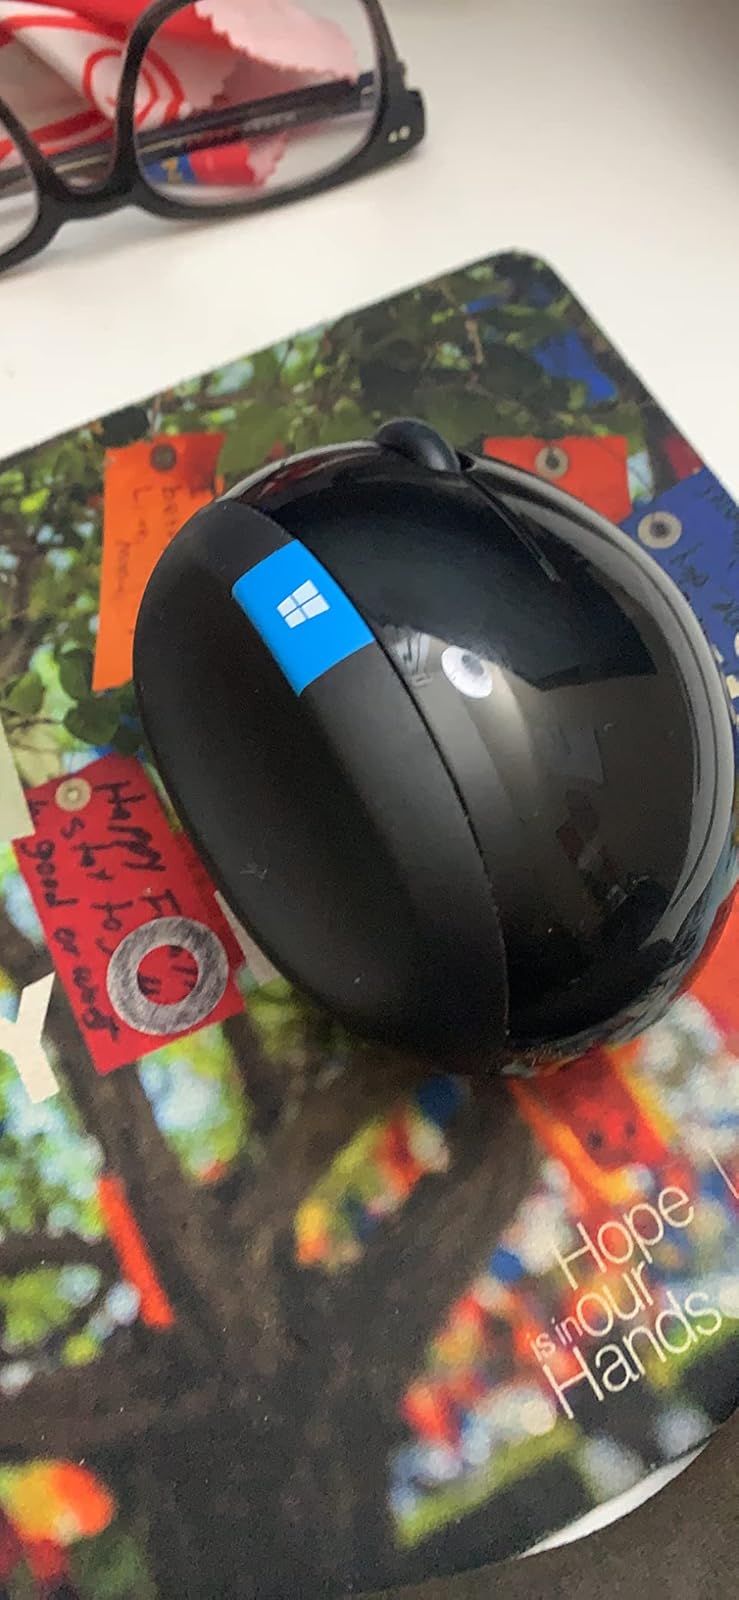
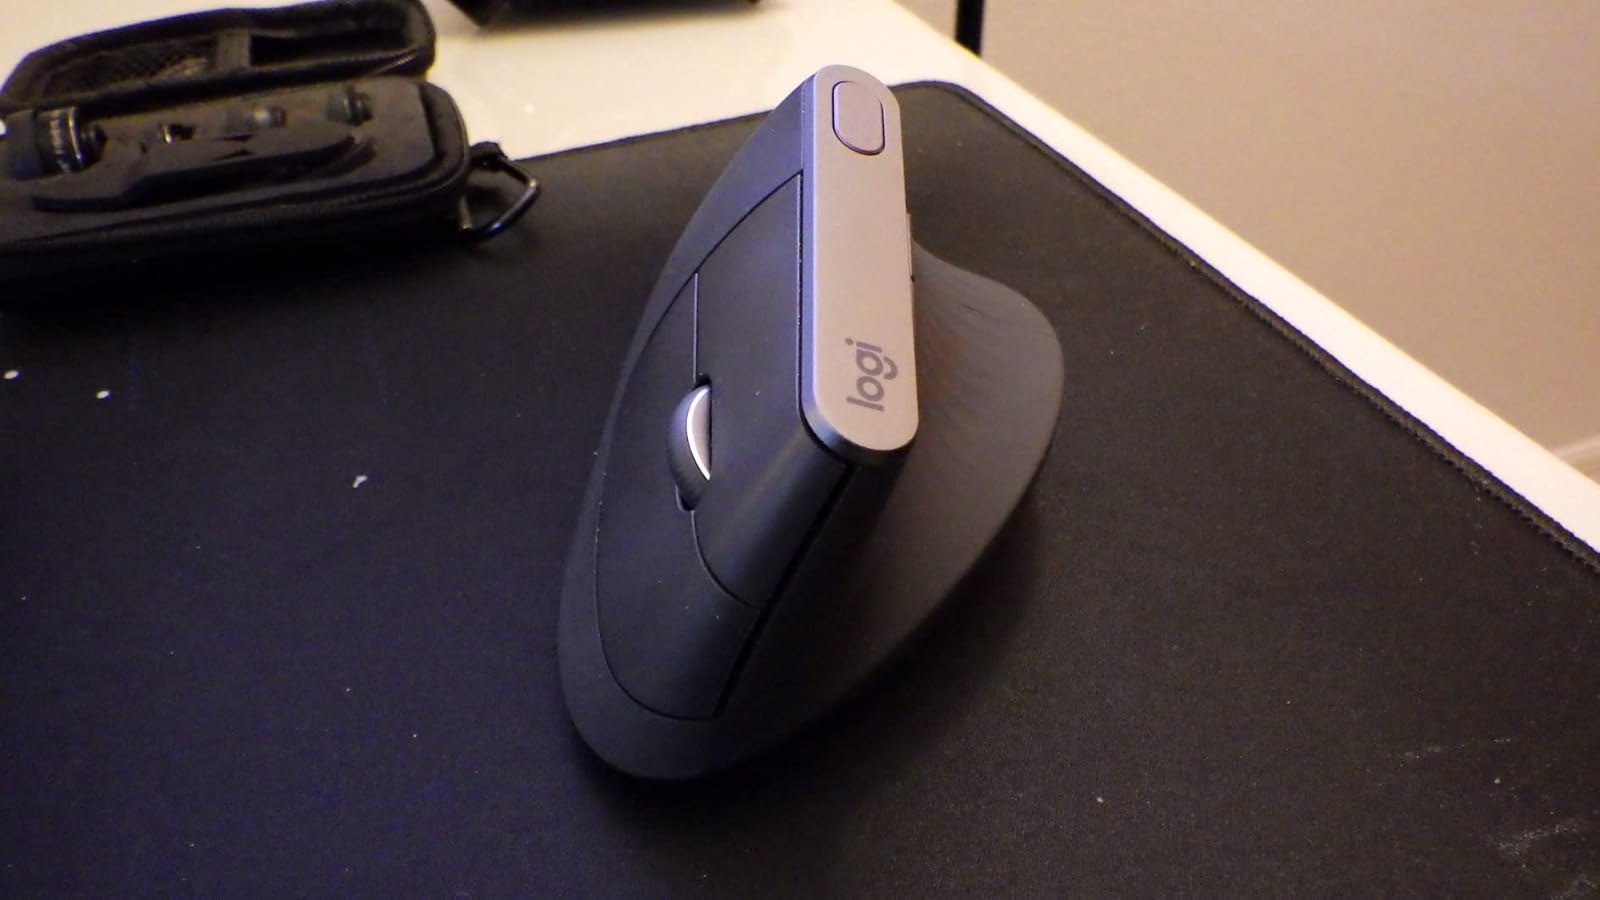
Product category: mouse
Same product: no